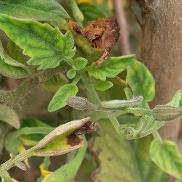
Crop: Tomato
Condition: virosis-d